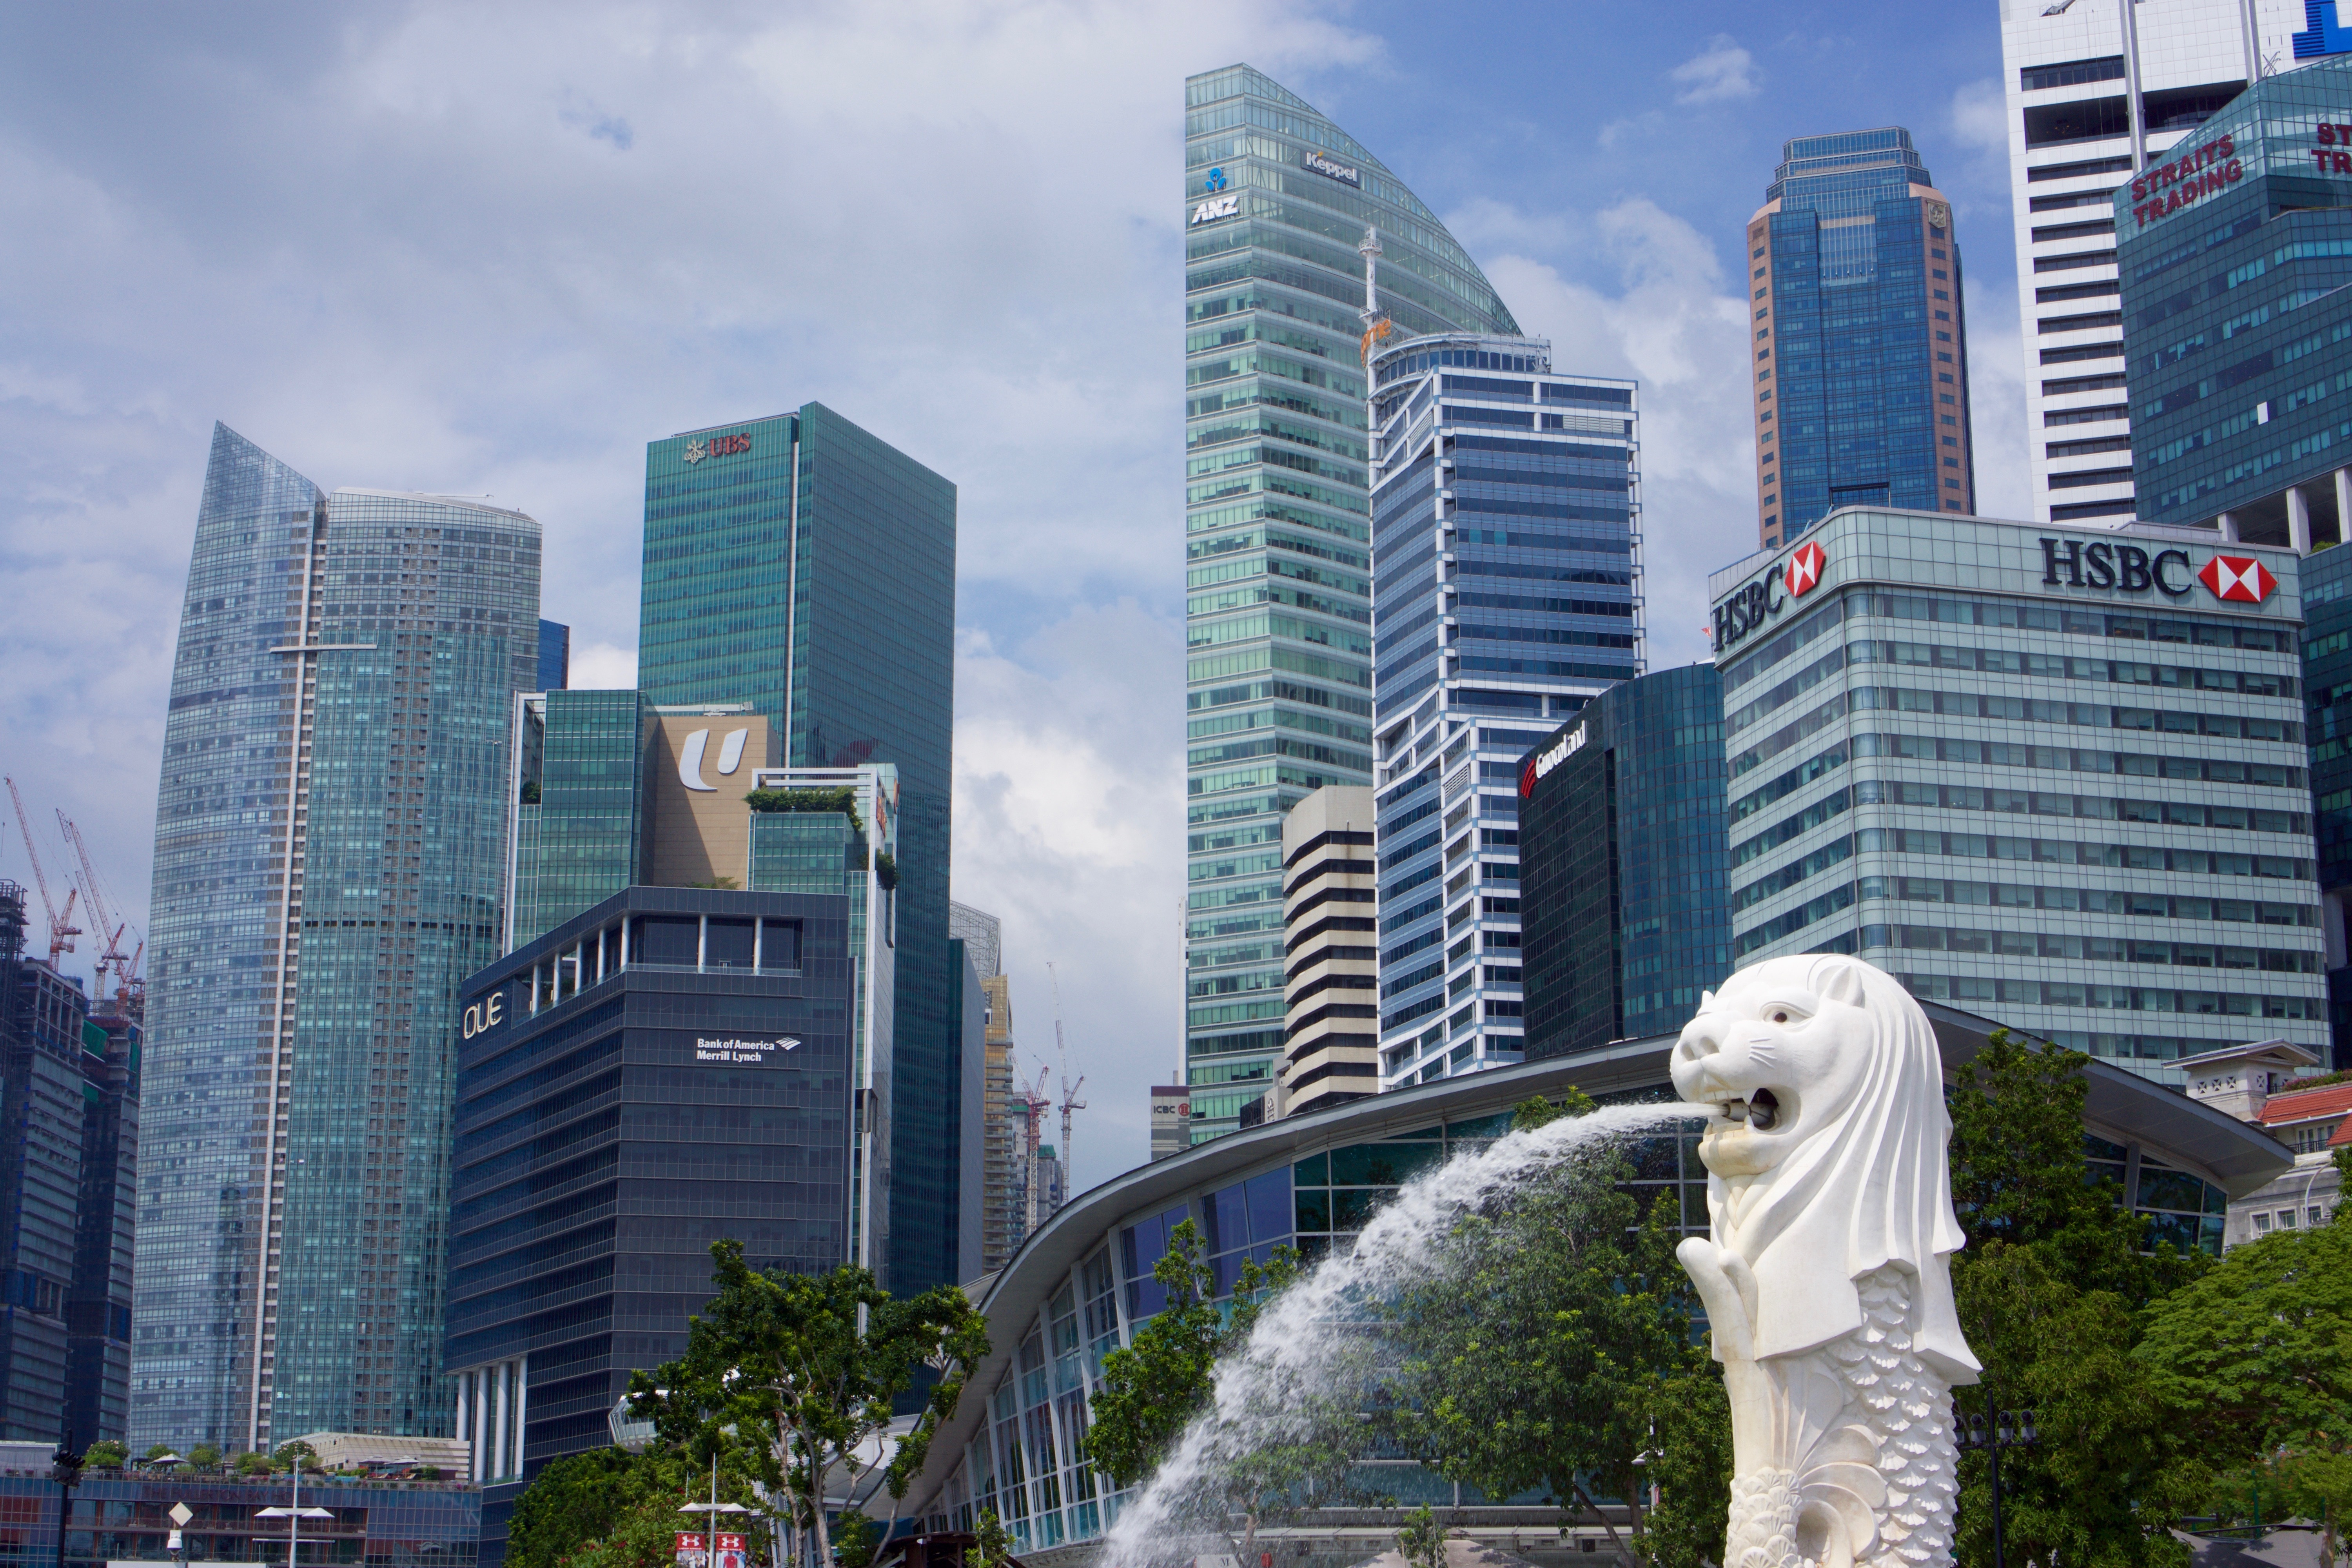
landscape, sea, water, architecture, skyline, building, city, skyscraper, urban, cityscape, downtown, travel, reflection, tower, office, bay, asia, landmark, exterior, business, waterfront, tourism, modern, tower block, district, fountain, center, scene, famous, singapore, merlion, financial, metropolis, condominium, neighbourhood, singapore skyline, urban area, residential area, human settlement, metropolitan area